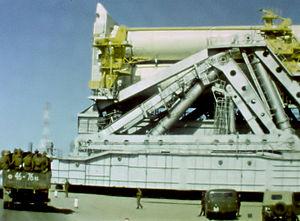
Energuia est un lanceur spatial super-lourd développé dans les années 1970 par l'Union Soviétique capable de placer en orbite basse une masse de 105 tonnes, que ce soit des satellites, des stations spatiales, ou les navettes spatiales soviétiques. Il s'agit toujours aujourd'hui du deuxième lanceur de l'histoire le plus capacitaire après la Saturn V, ainsi que celui développant la poussée la plus importante, après la N1. Energuia n'a volée que deux fois, avec succès, en mai 1987 et en novembre 1988, avant que le lanceur soit mis à la retraite prématurément du fait de l'effondrement de l'Union Soviétique. Le lanceur est composé de quatre blocs latéraux à ergols liquides, et d'un étage central pour lequel les ingénieurs soviétiques ont développé le premier moteur du pays à fonctionner grâce à des ergols cryotechniques.